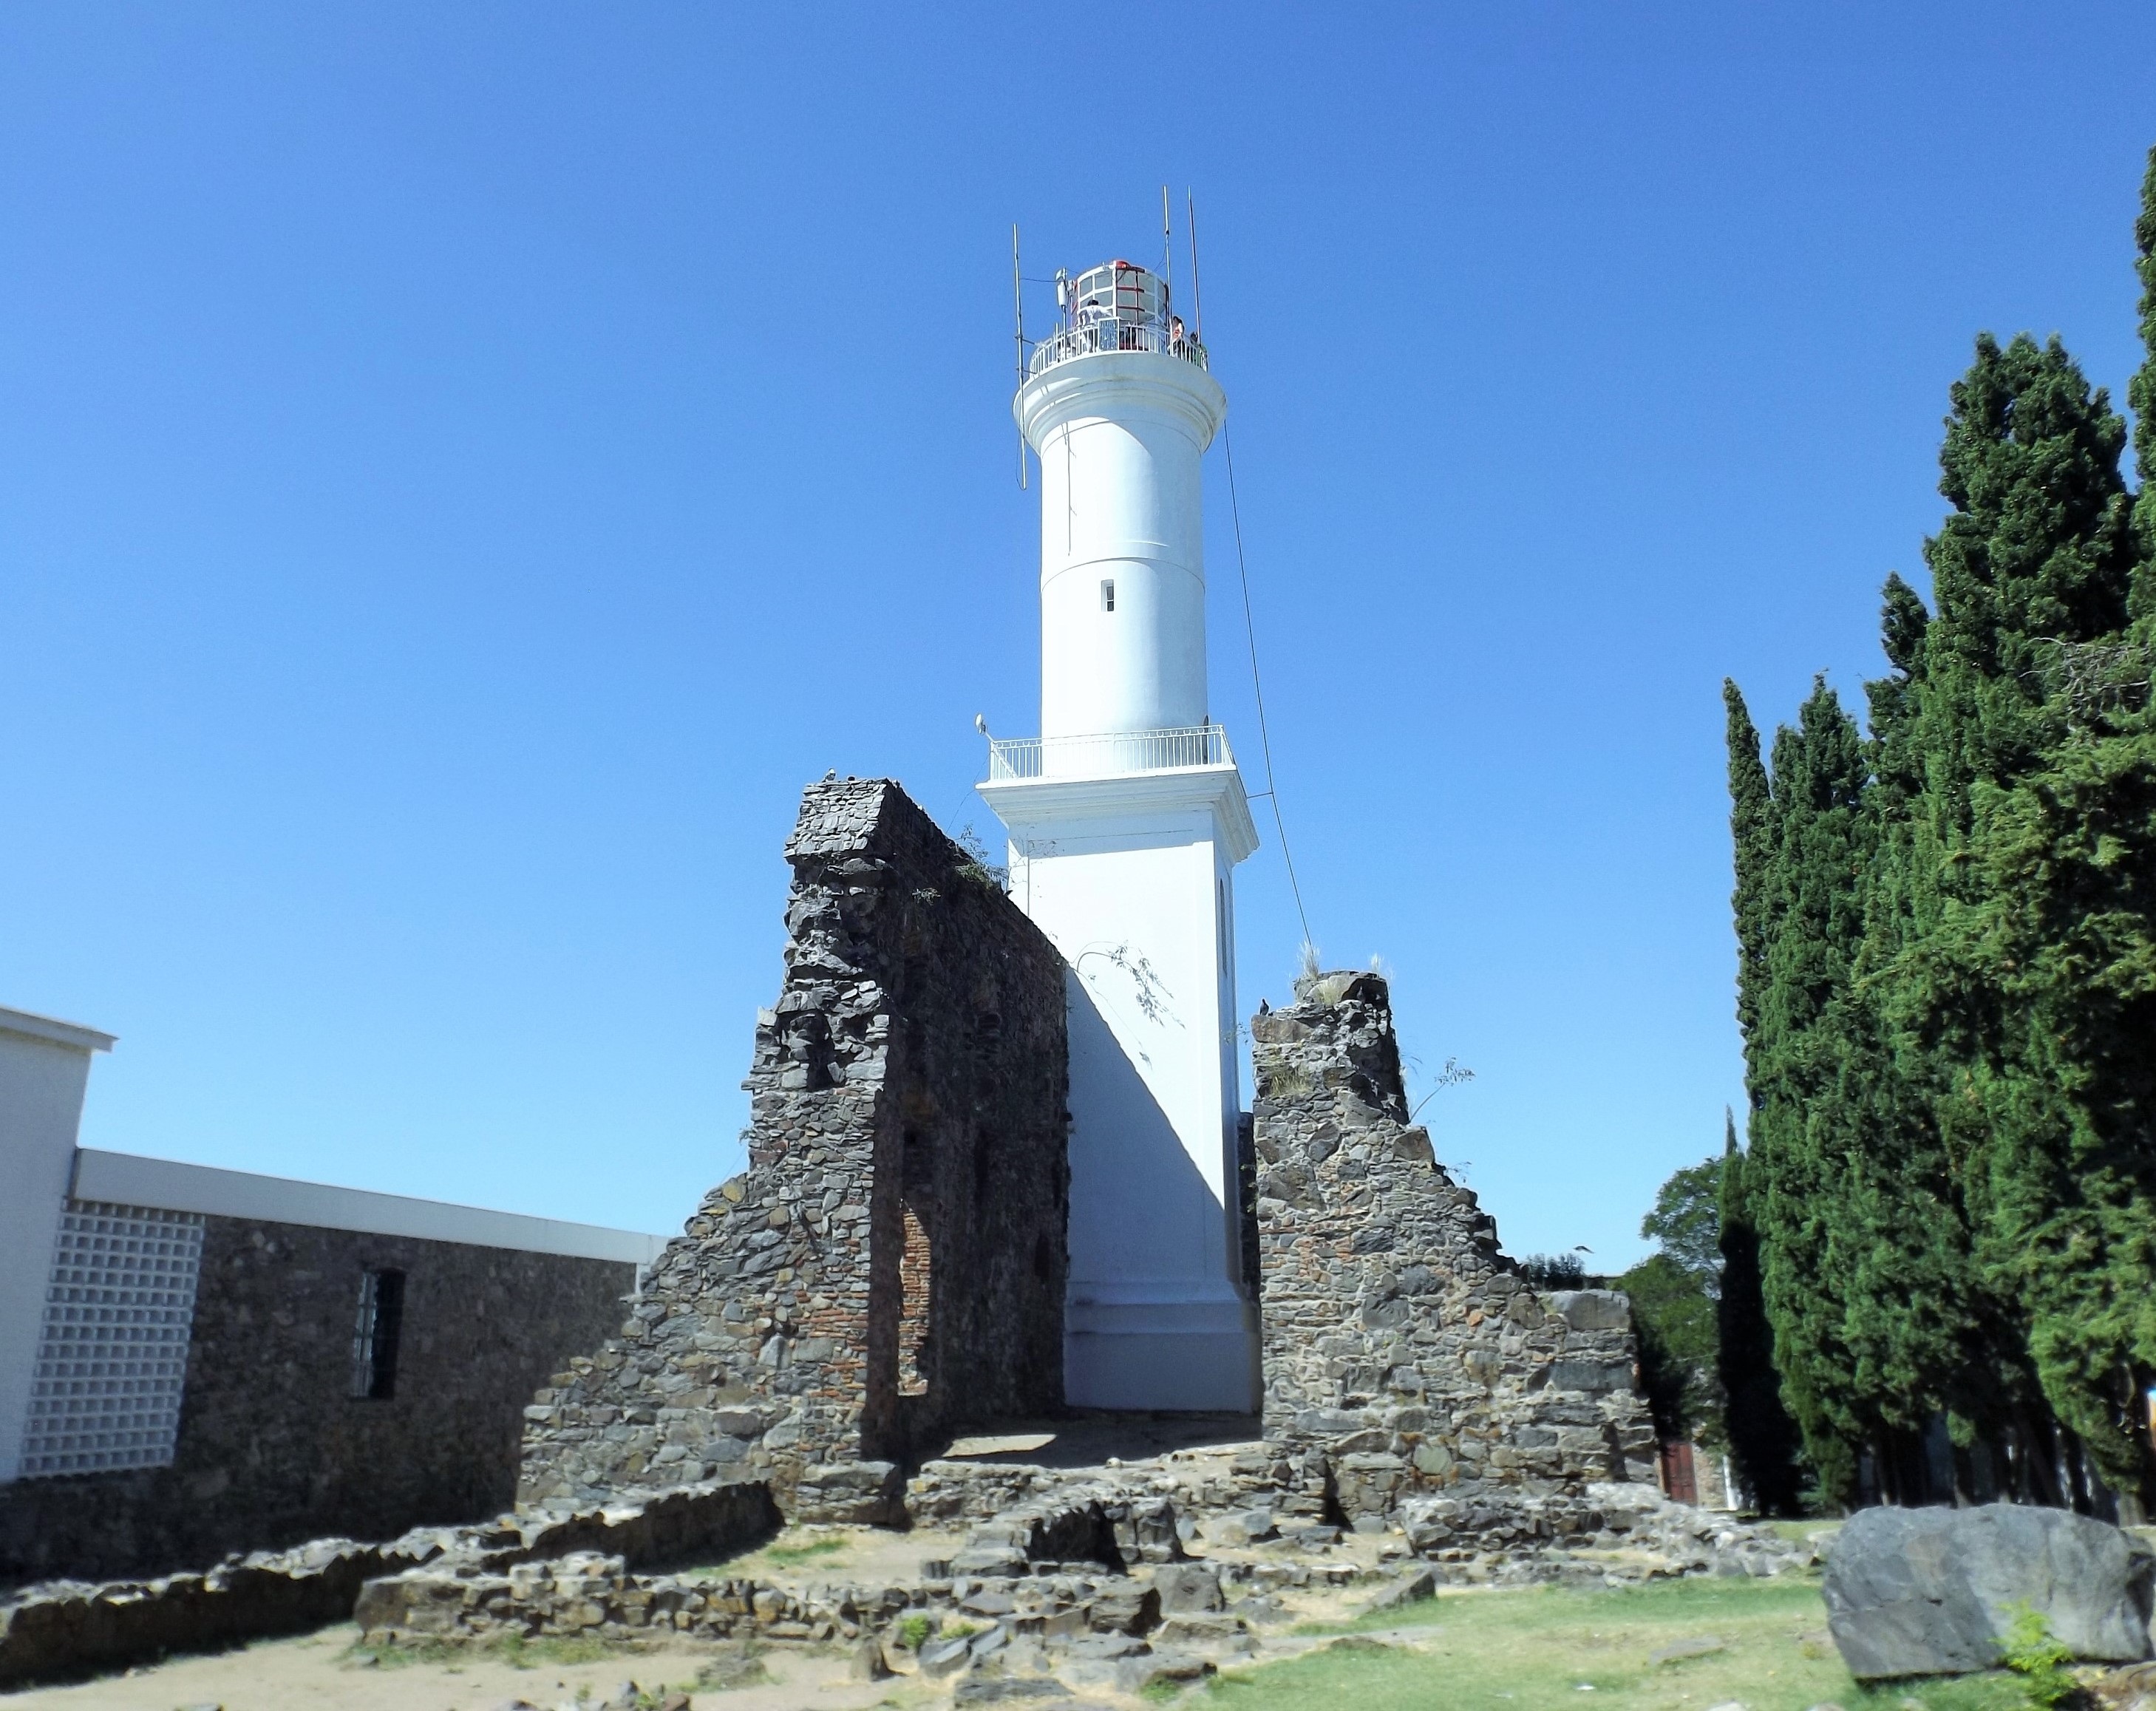
landscape, lighthouse, old, tower, landmark, tourism, place of worship, ruins, monastery, cologne, uruguay, historic site